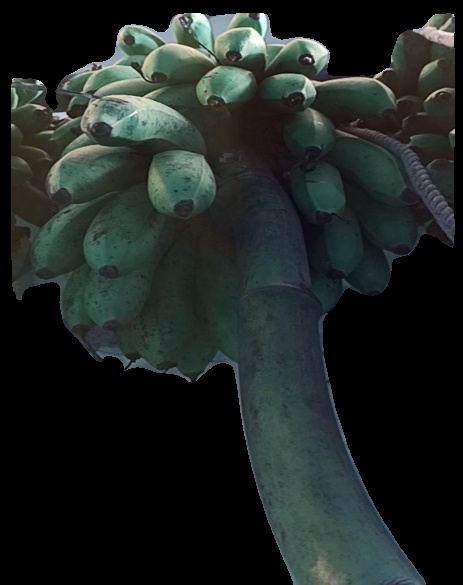
Variety: rasbale
Grade: grade2